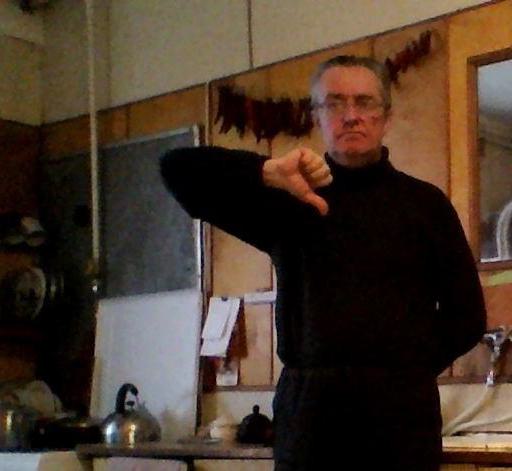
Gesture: dislike